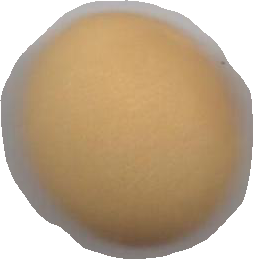
Variety: Dega